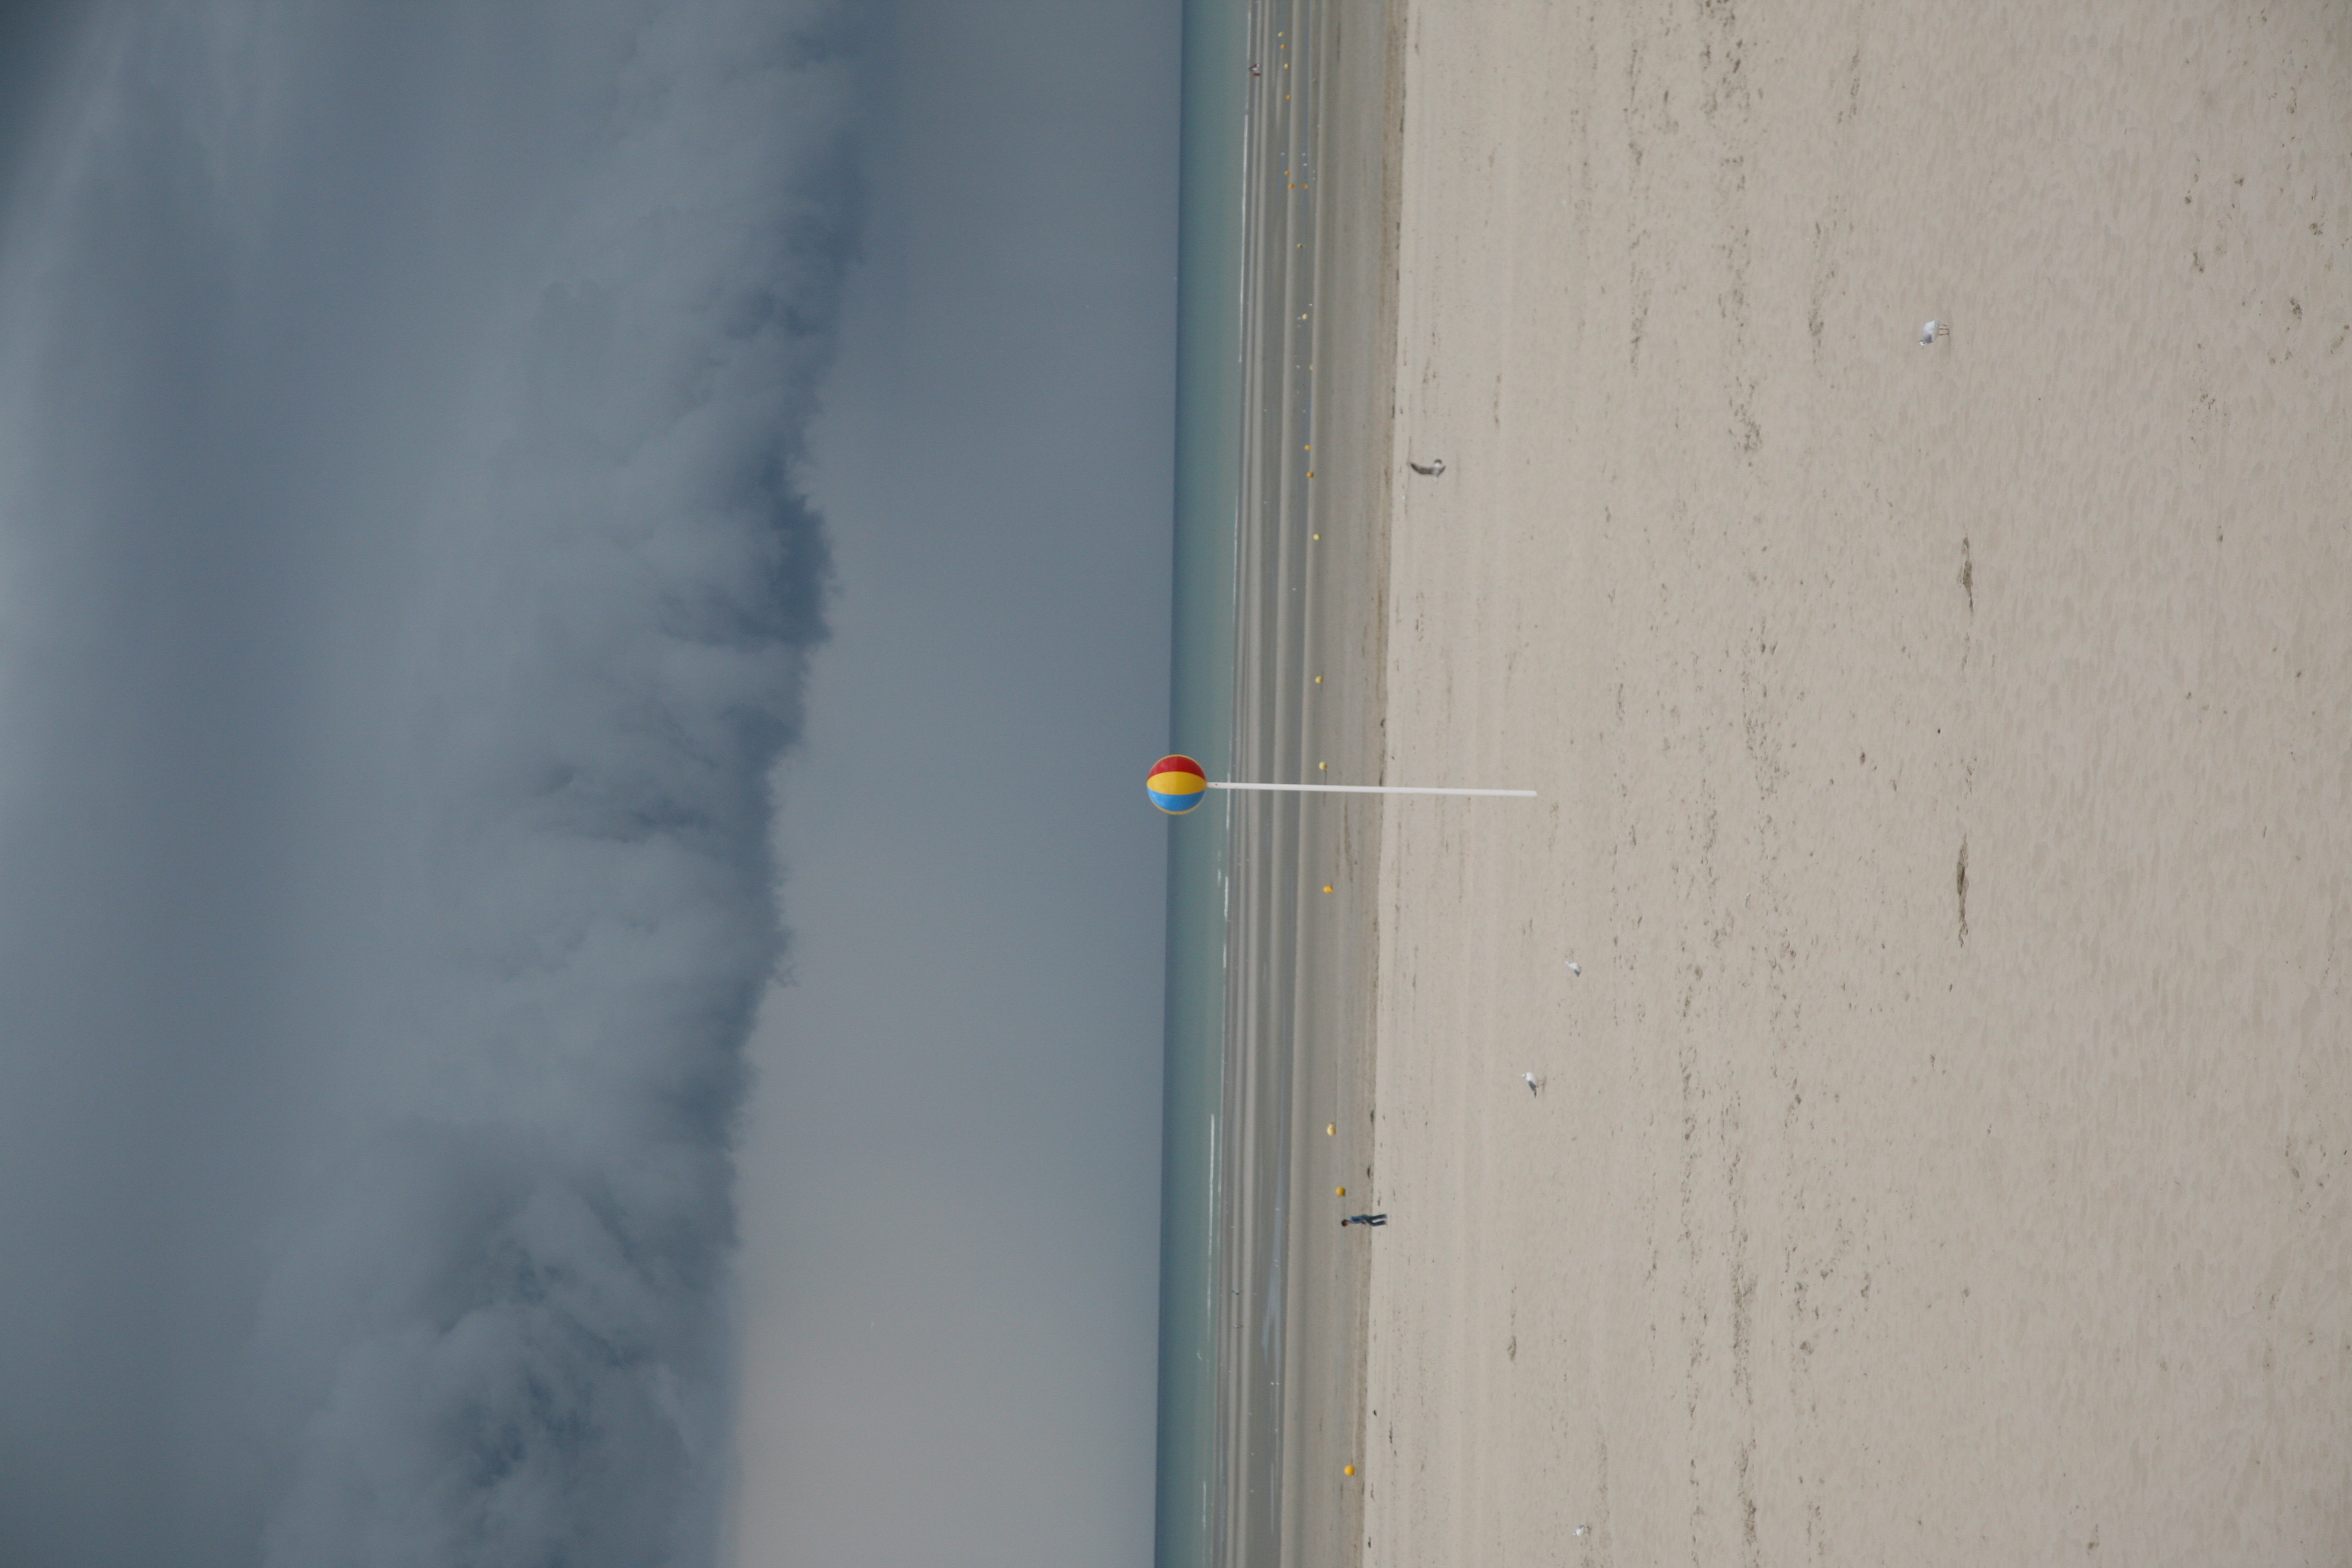
beach, sea, coast, sand, ocean, horizon, cloud, cloudy, rain, shore, wave, wind, france, storm, body of water, plage, nuage, mer, francia, orage, pluie, frankreich, pasdecalais, cotedopale, berck, berckplage, bercksurmer, mudflat, wind wave